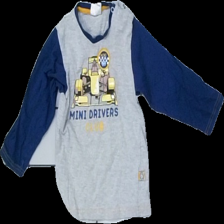
View: front
Type: Top
Category: Children
Brand: Not in the list
Brand text on label: Cirat
Colors: Grey, Blue, Yellow, Multicolor
Material: Unknown
Pattern: Other
Cut: Regular, C-collar
Size: 92
Damage: crooked seam
Damage location: bottom right
Price range: <50
Recommended usage: Export
Description: Top with print
Comment: washed out